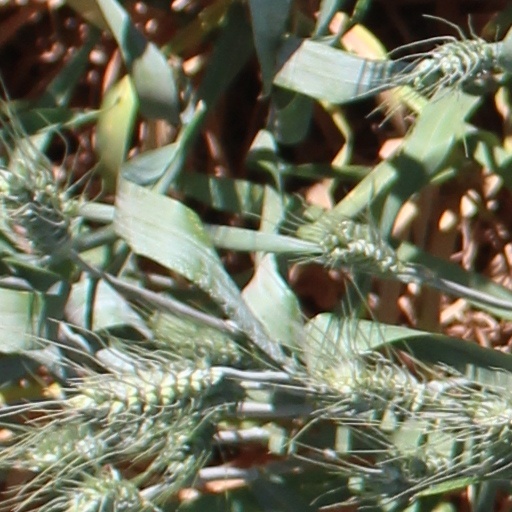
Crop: wheat